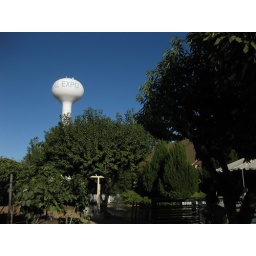
California State Fair, interesting water tower in the background.